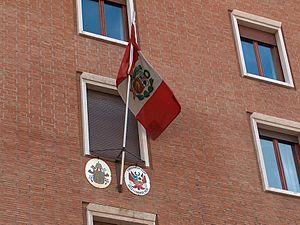
Voici les représentations diplomatiques du Pérou à l'étranger: